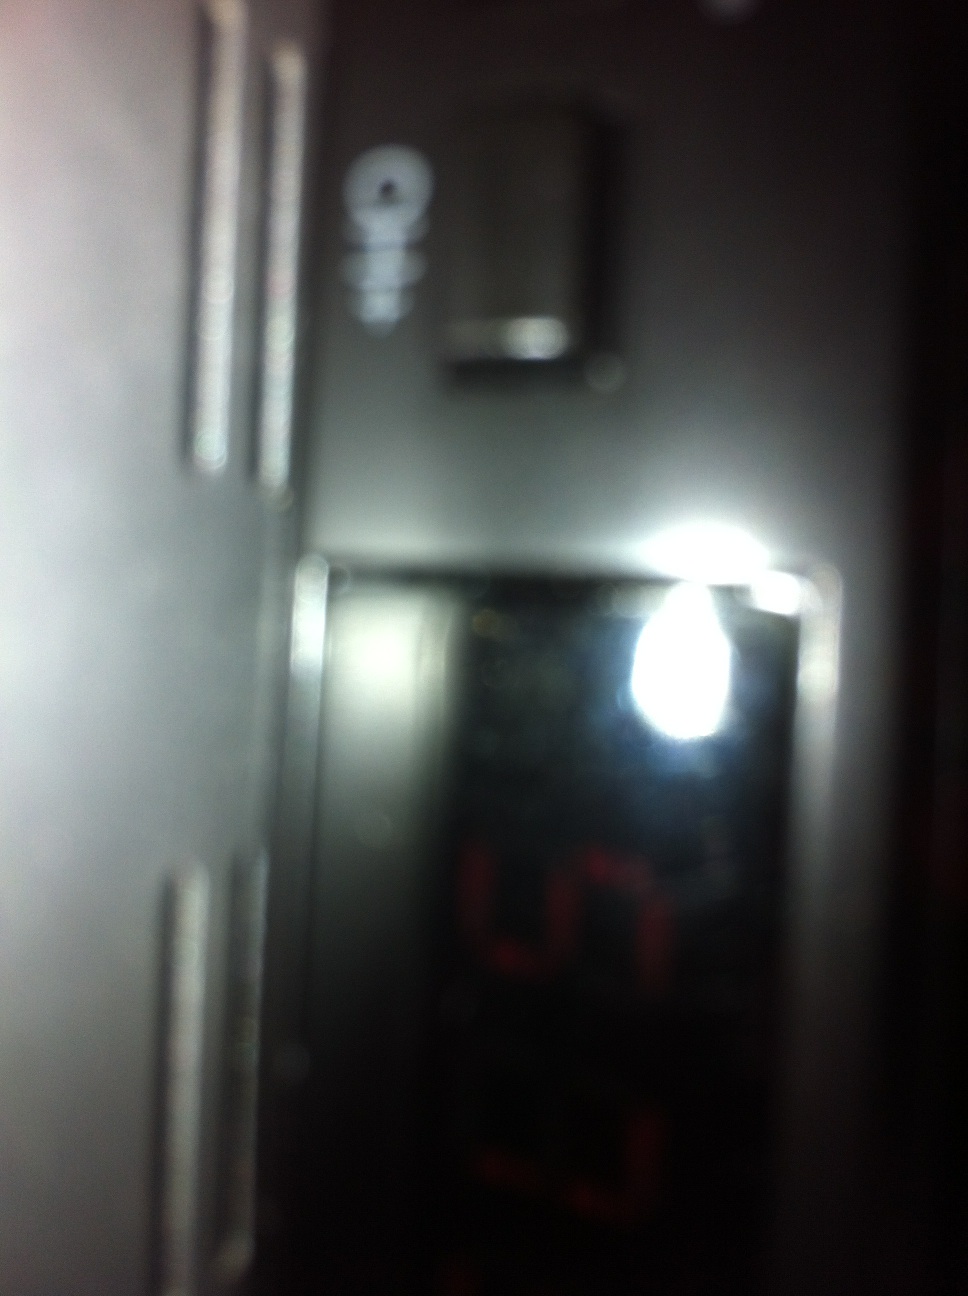Question: How number?
Answer: unanswerable